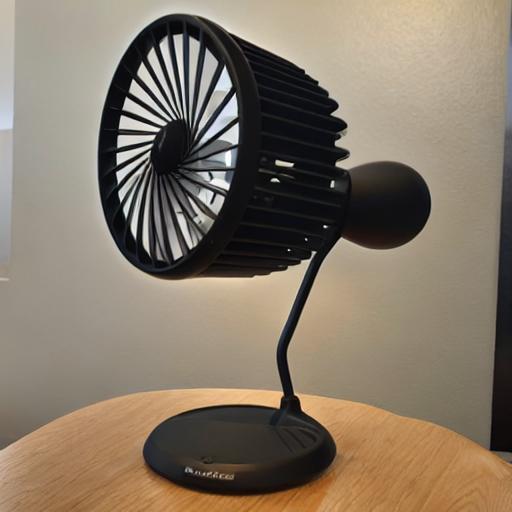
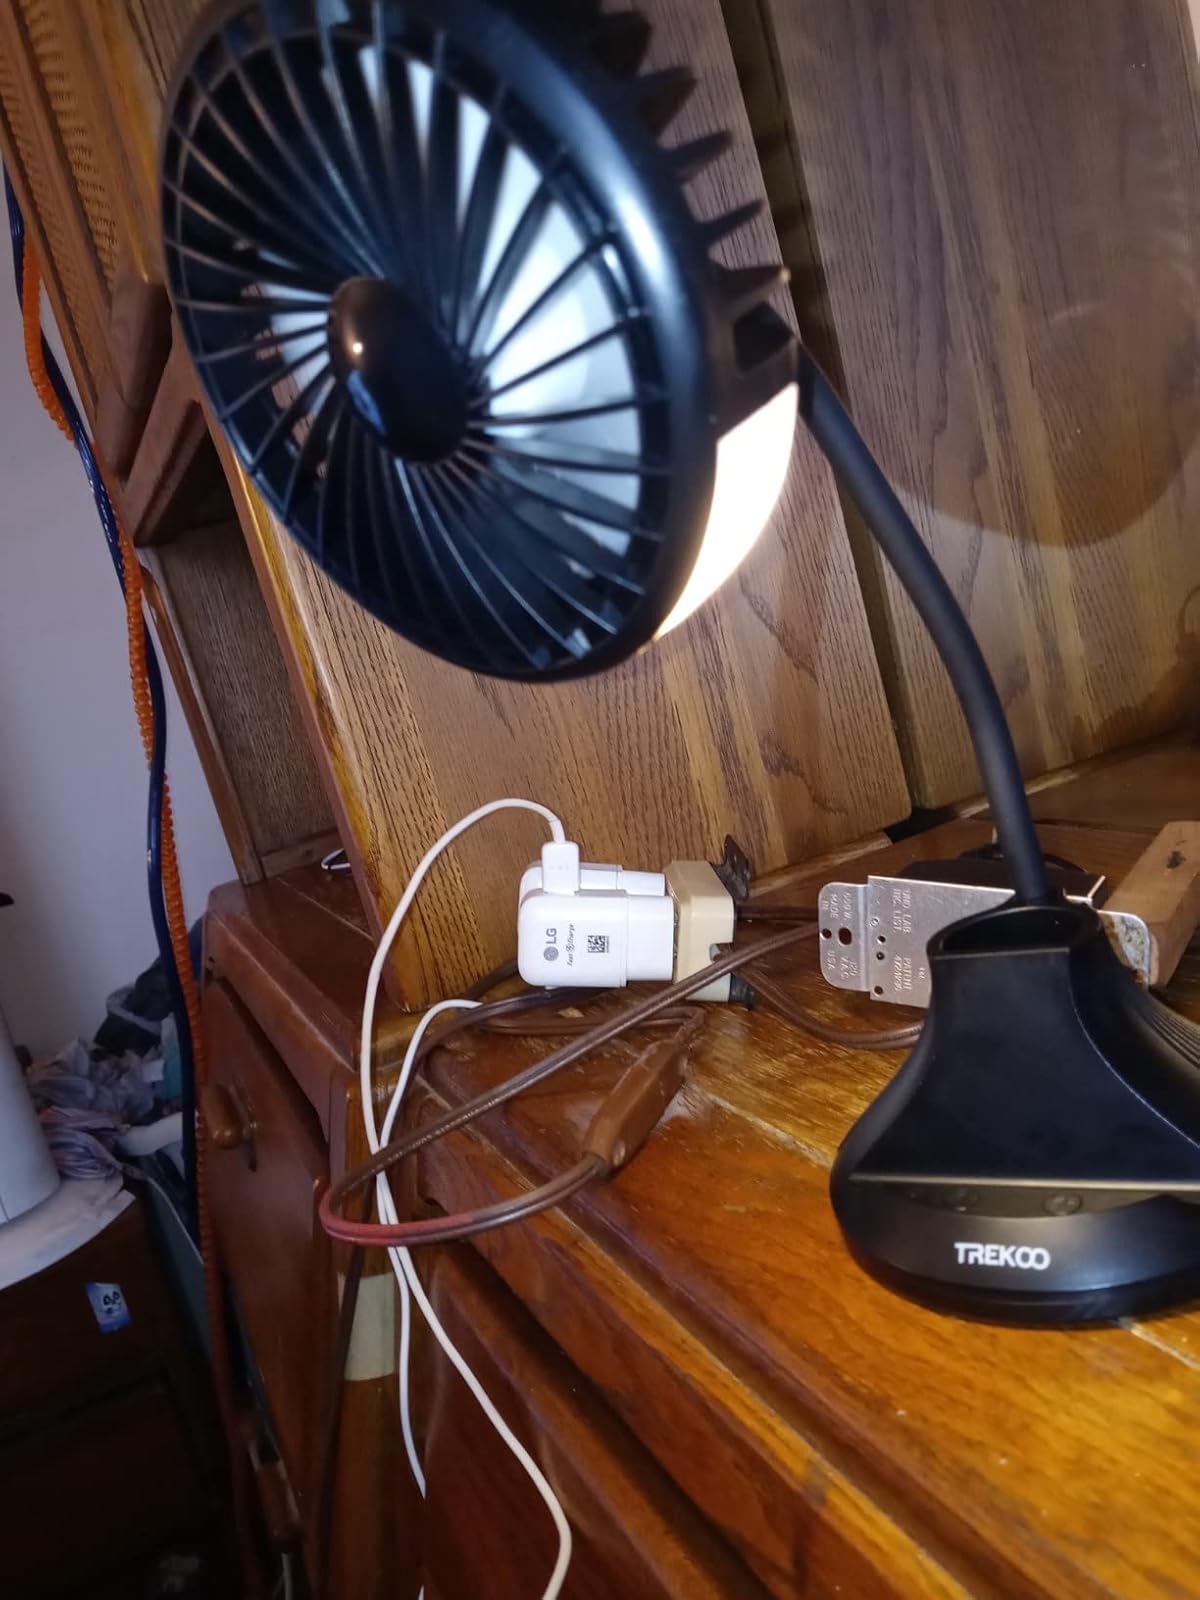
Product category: fan
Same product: no